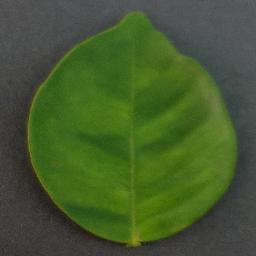
Label: Orange___Haunglongbing_(Citrus_greening)